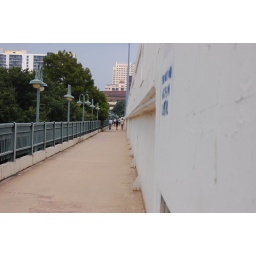
The pedestrian sidewalk on the 1st street bridge is below grade the automobile traffic.